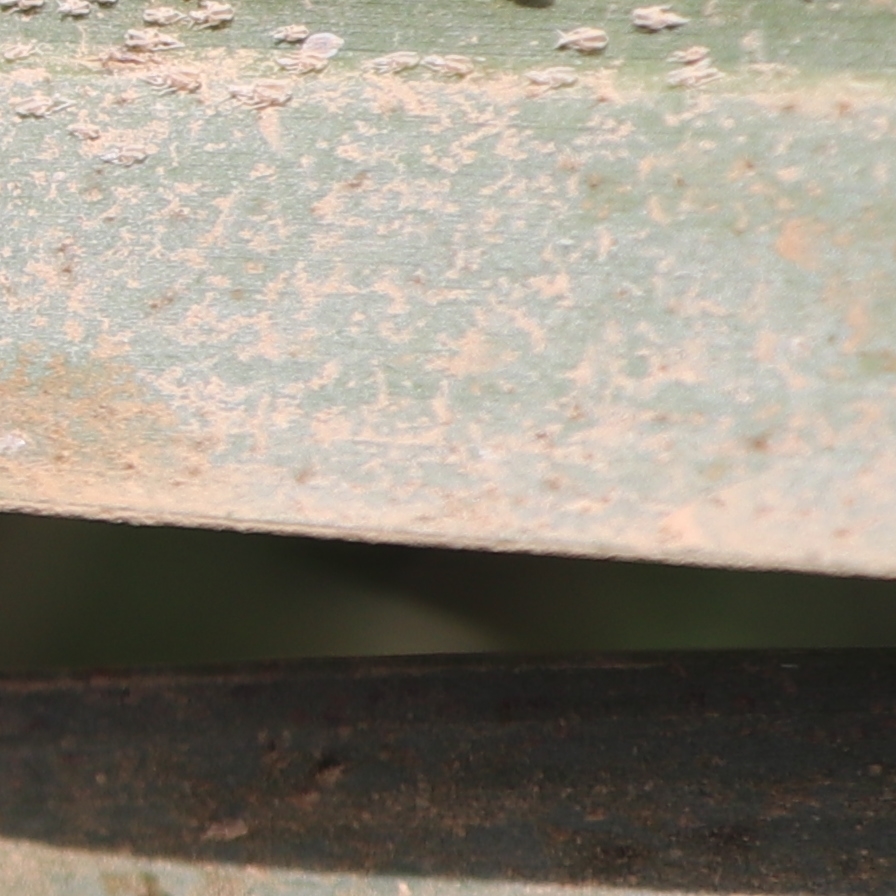
Label: Bug